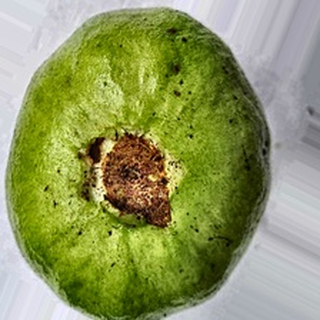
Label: guava_fruit_fly